Roger Troutman

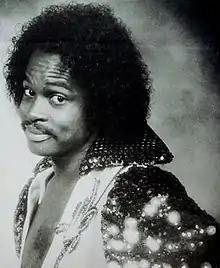
Troutman in 1981

Roger Lynch Troutman Jr. (November 29, 1951 – April 25, 1999), also known simply as Roger, was an American singer, musician, songwriter, and record producer. He was the founder of the band Zapp who helped spearhead the funk movement and influenced West Coast hip hop due to the scene's heavy sampling of his music.